Patrik Laine

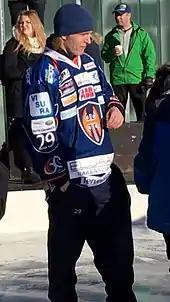
Laine with Tappara at Helsinki Railway Square in March 2016

By February 2016, Laine was considered a potential challenger for first overall at that year's draft, challenging the previous consensus choice, Auston Matthews. When asked if Matthews was still the favorite to be selected first overall in the June 2016 draft, several scouts expressed they "had to think long and hard about it . . . Laine is right there". One scout justified that "in the end, we favoured the centre over the winger but I don’t think it’s a reach at all to see Laine going first overall. A lot of our European scouts who see these guys think Laine is better".